RuPaul Book Ball

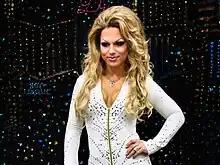
Derrick Barry ("pictured in 2018") is eliminated from the competition.

For the main challenge, contestants are tasked with presenting three looks. The categories are: Baby Drag Realness, That's My Mama Realness, and Autobiographical Eleganza Extravaganza, which requires contestants to designing outfits from book "that would tell their life stories". Contestants must also present a musical adaptation of Comedy Central's "Strangers with Candy." Bob the Drag Queen and Derrick Barry place in the bottom and face off in a lip-sync to "You Make Me Feel (Mighty Real)" by Sylvester. Derrick Barry is eliminated from the competition.